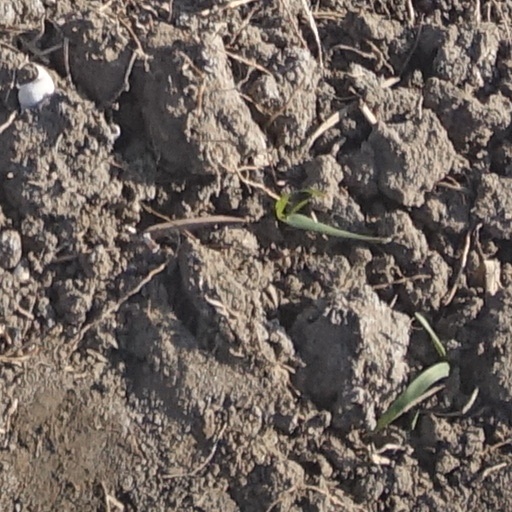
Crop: wheat